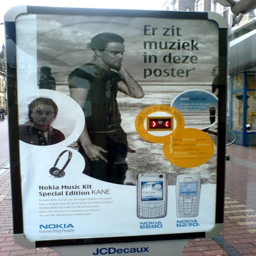
Foreign poster "Er Zit Muziek in deze poster" for JCDecaux.
A poster advertising a cellphone using a male model.
A Nokia advertisement hangs on a post near the sidewalk.
An add that is on the side of the street.
A young man on an advertsiing poster for cell phones.